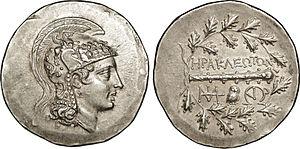
Nom de l'atelier
Athéna ou Athéné est une déesse de la mythologie grecque, identifiée à Minerve chez les Romains. Elle est également appelée « Pallas Athéna », déesse de la sagesse, de la stratégie militaire, des artisans, des artistes et des maîtres d'école.